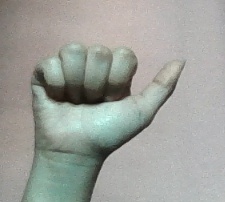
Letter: dhad